Stadion FK Baník Sokolov

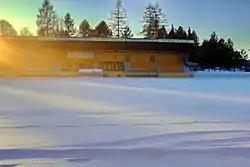
FK Sokolov football stadium

Stadion FK Baník Sokolov is a multi-purpose stadium in Sokolov, Czech Republic. It is mainly used for football matches and is the home ground of FK Baník Sokolov. The stadium holds 5,000 spectators, which, as of 2012, included 770 seated.